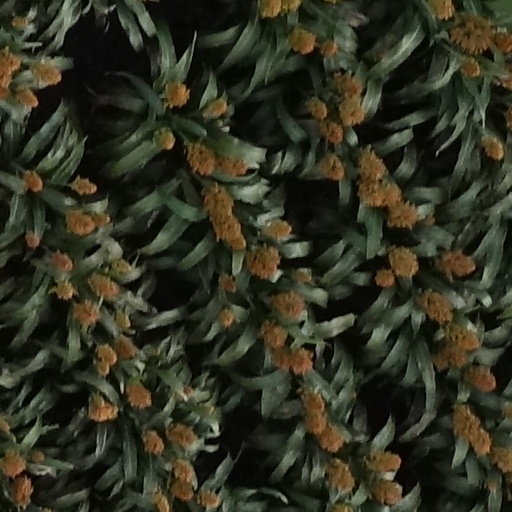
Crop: sorghum